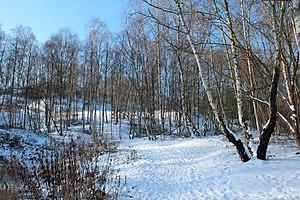
Cuesmes (Belgique), boulaie du Mont Héribus.
Une boulaie, boulinière ou bétulaie est une forêt où prédomine le bouleau.